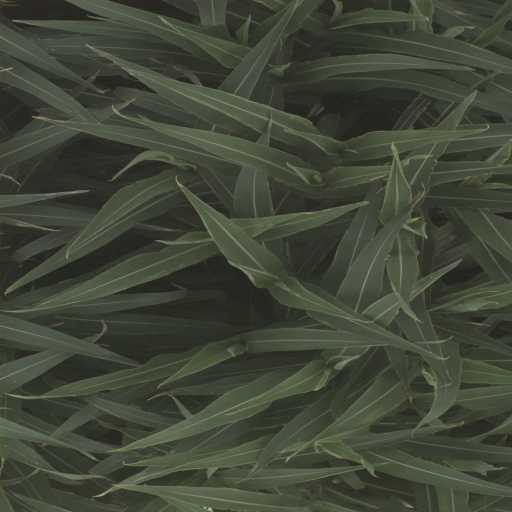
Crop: sorghum